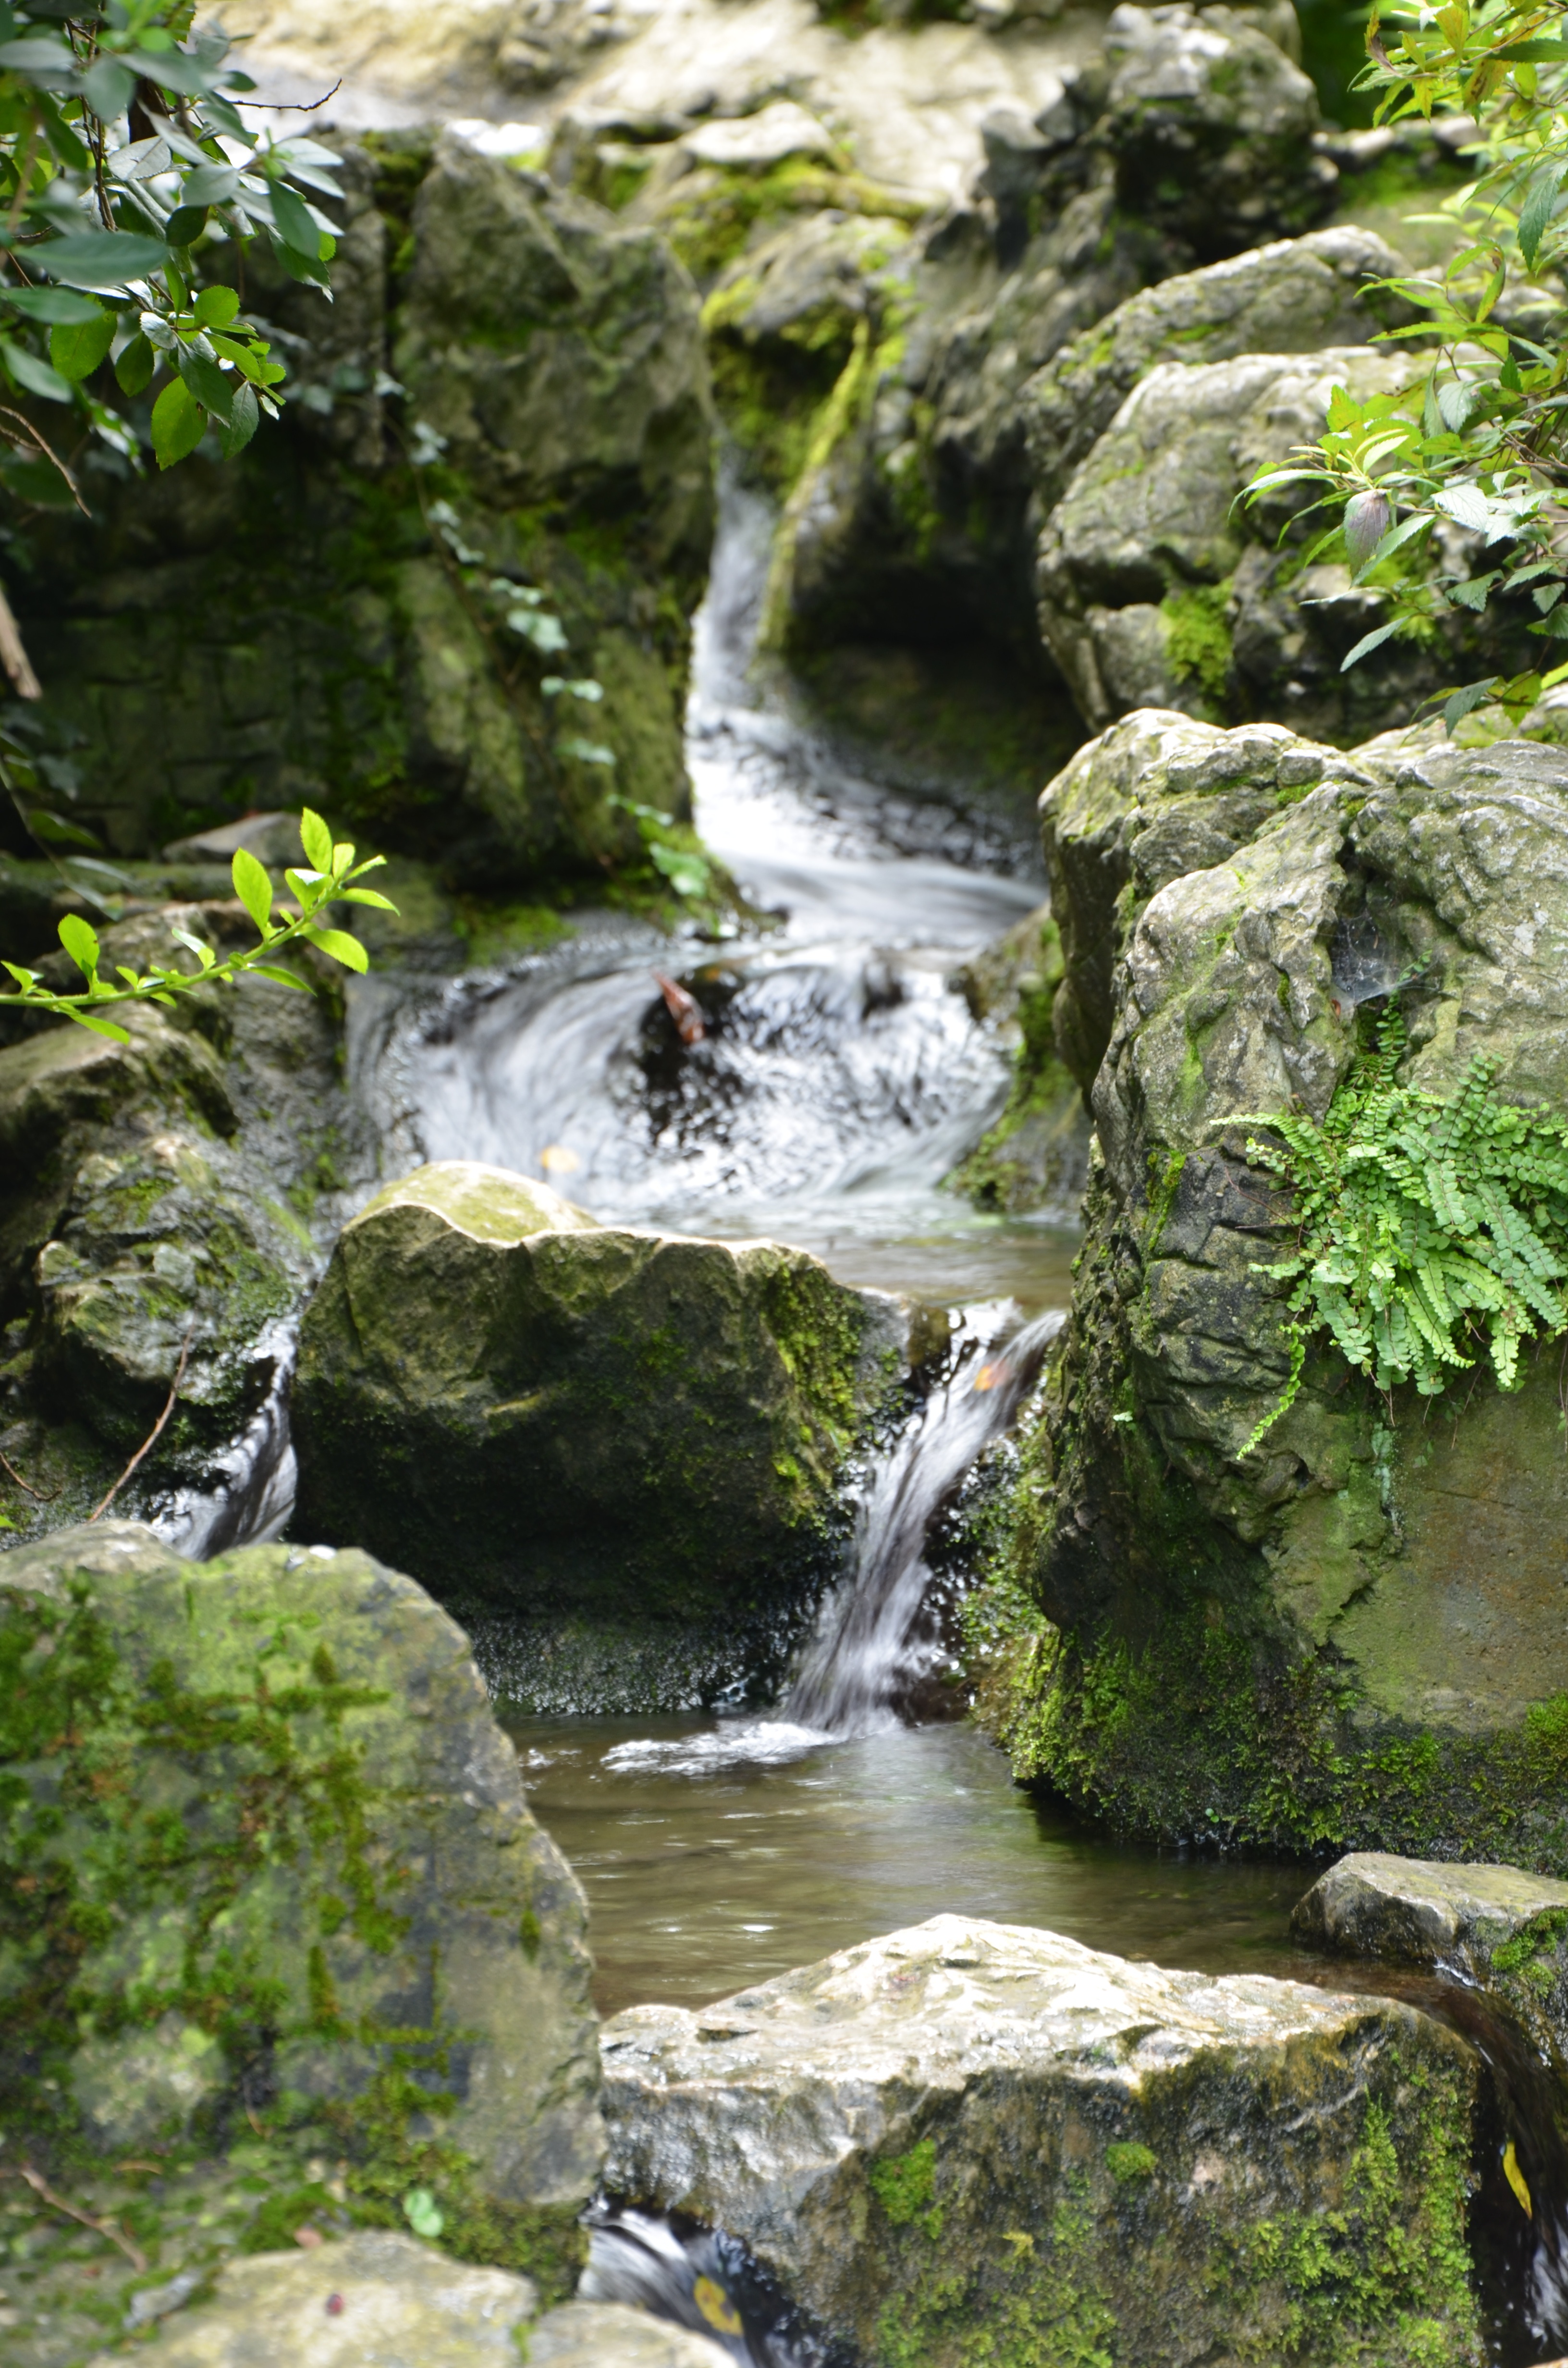
water, nature, rock, waterfall, flower, river, stream, cascade, rapid, botany, garden, body of water, rainforest, wasserfall, water feature, watercourse